St. Stephen Chrysobull

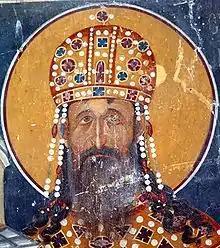
Serbian king Stefan Milutin issued the "St. Stephen Chrysobull" in 1314–16.

St. Stefan’s Chrysobull had been preserved in its original form—a parchment codex measuring 230 × 290 mm—but was trimmed down to 210 × 270 mm during the late 19th century, when it was rebound in the red leather currently enclosing it. The inner boards of the original binding included three spaces for seals; in the past the seals of Milutin and Dragutin were attached to it. The charter contains 180 pages with 2131 rows. Copied in Uncial script, in brown ink, with twelve lines per page, the manuscript boasts initials in red cinnabar, as well as signatures in red cinnabar (Milutin and Dragutin) and in blue ink (archbishop Nikodim). It is skilfully illuminated in colours and gold. According to A. Turilov, the entire main text, with the exception of ff. 27 and 28, was copied by Radoslav (Georgije), the scribe who also copied Milutin's 1315–1316 Hilandar Gospel Book; one of the codex's last pages features added 15th-century notes by Stefan Crnojević. The saved Chrysobull represents one of the manuscripts created upon acknowledgement in 1317. Stefan Crnojević clarified in a note that he bolded/thickened the faded signature of Archbishop Nikodim.